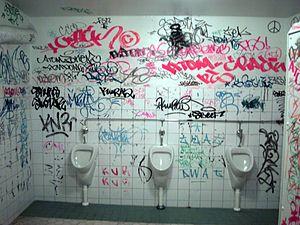
Le statut juridique de l'art urbain en France est complexe. On parle aussi de street art. Son statut juridique pose question pour de nombreuses raisons, notamment du fait que la création peut avoir été réalisée sans l'accord du propriétaire du support. Il convient d'en analyser les différents éléments : son statut légal, le droit de propriété, le droit d'auteur ainsi que la responsabilité légale en cas de non-respect du droit. Enfin, la jurisprudence, s'intéresse au droit d'auteur et souligne que l'auteur en est privé dans le cas où l'œuvre a été réalisée de manière illégale, sans l'accord du propriétaire du support.
Le graffiti est un problème relatif à la salubrité urbaine ainsi qu'à la liberté d'expression que les autorités de certains pays tentent de limiter ou d'interdire.